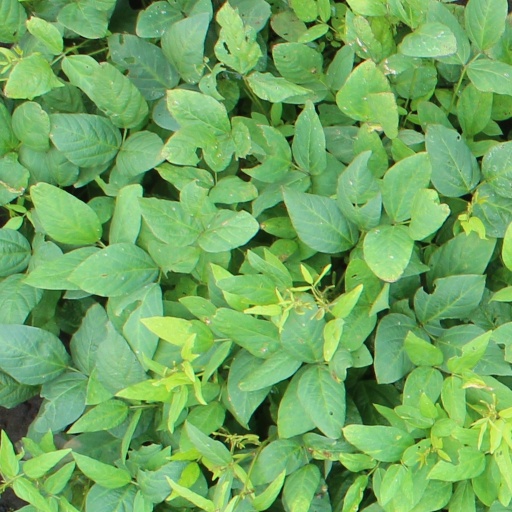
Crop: soybean